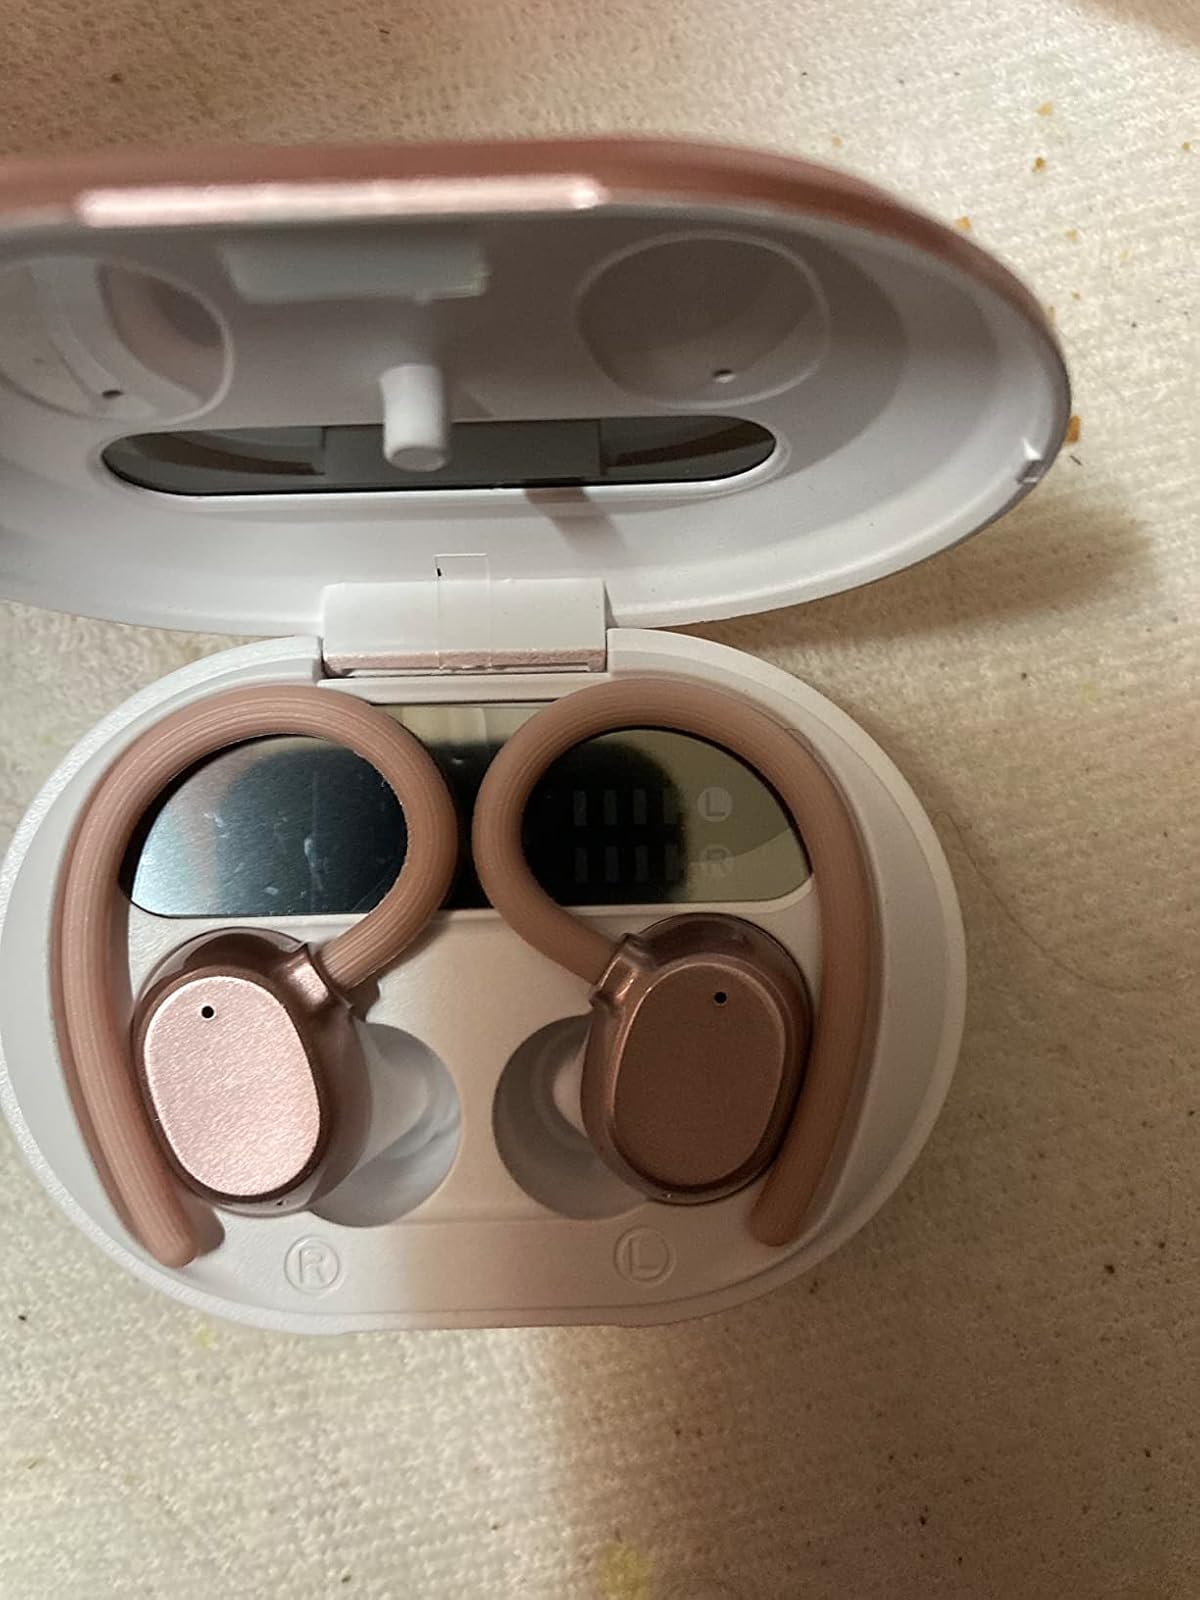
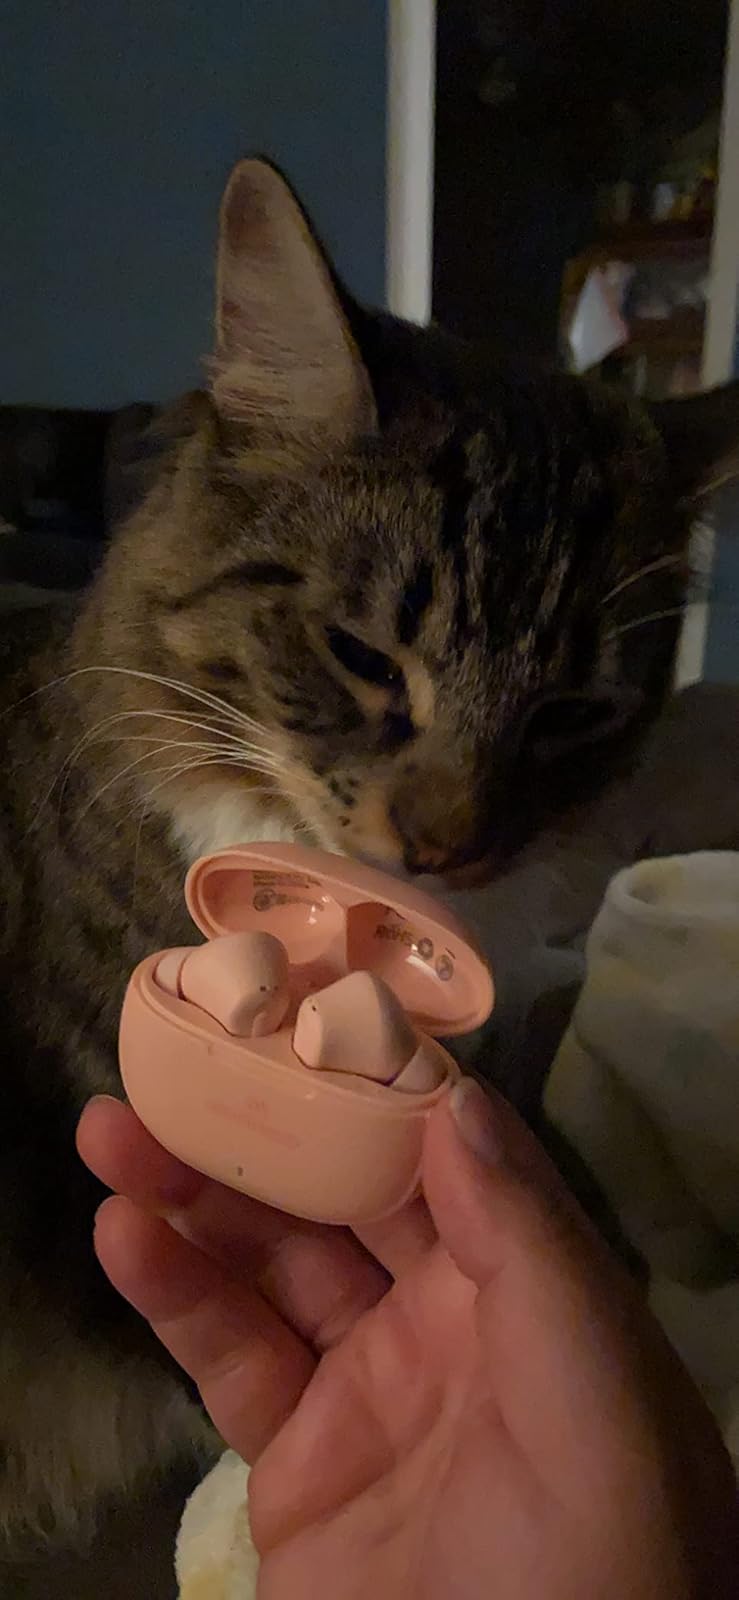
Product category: earbuds
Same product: no